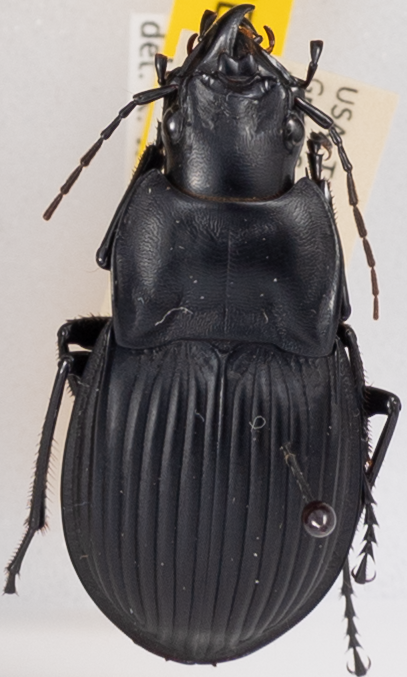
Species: Dicaelus dilatatus
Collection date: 2022-08-16
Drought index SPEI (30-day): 1.01
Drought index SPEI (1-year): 0.938
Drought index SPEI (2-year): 2.09